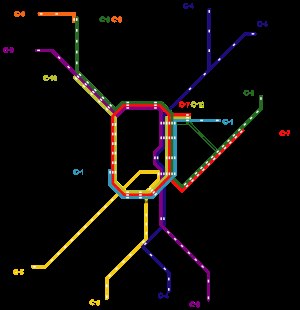
Cercanías (Madrid)
Cercanías linjenet, 2017
Cercanías er en division af RENFE, det statsejede spanske jernbaneselskab, og driver forstadslinjerne i de største spanske byer. I og omkring Madrid har Cercanías otte linjer, der med 1385 forbindelser hver arbejdsdag bringer 880.000 passagerer frem mellem de 96 stationer.